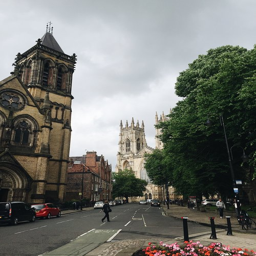
seemingly , all roads lead to english gothic structure